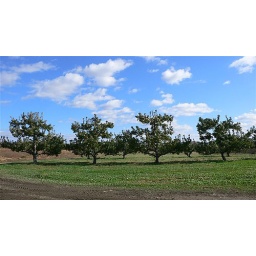
apple trees under clear sky